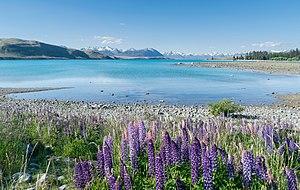
Lac Tekapo dans la région de Canterbury en Nouvelle-Zélande. Polski: Jezioro Tekapo w
Le lac Tekapo est un lac de l'Île du Sud en Nouvelle-Zélande.